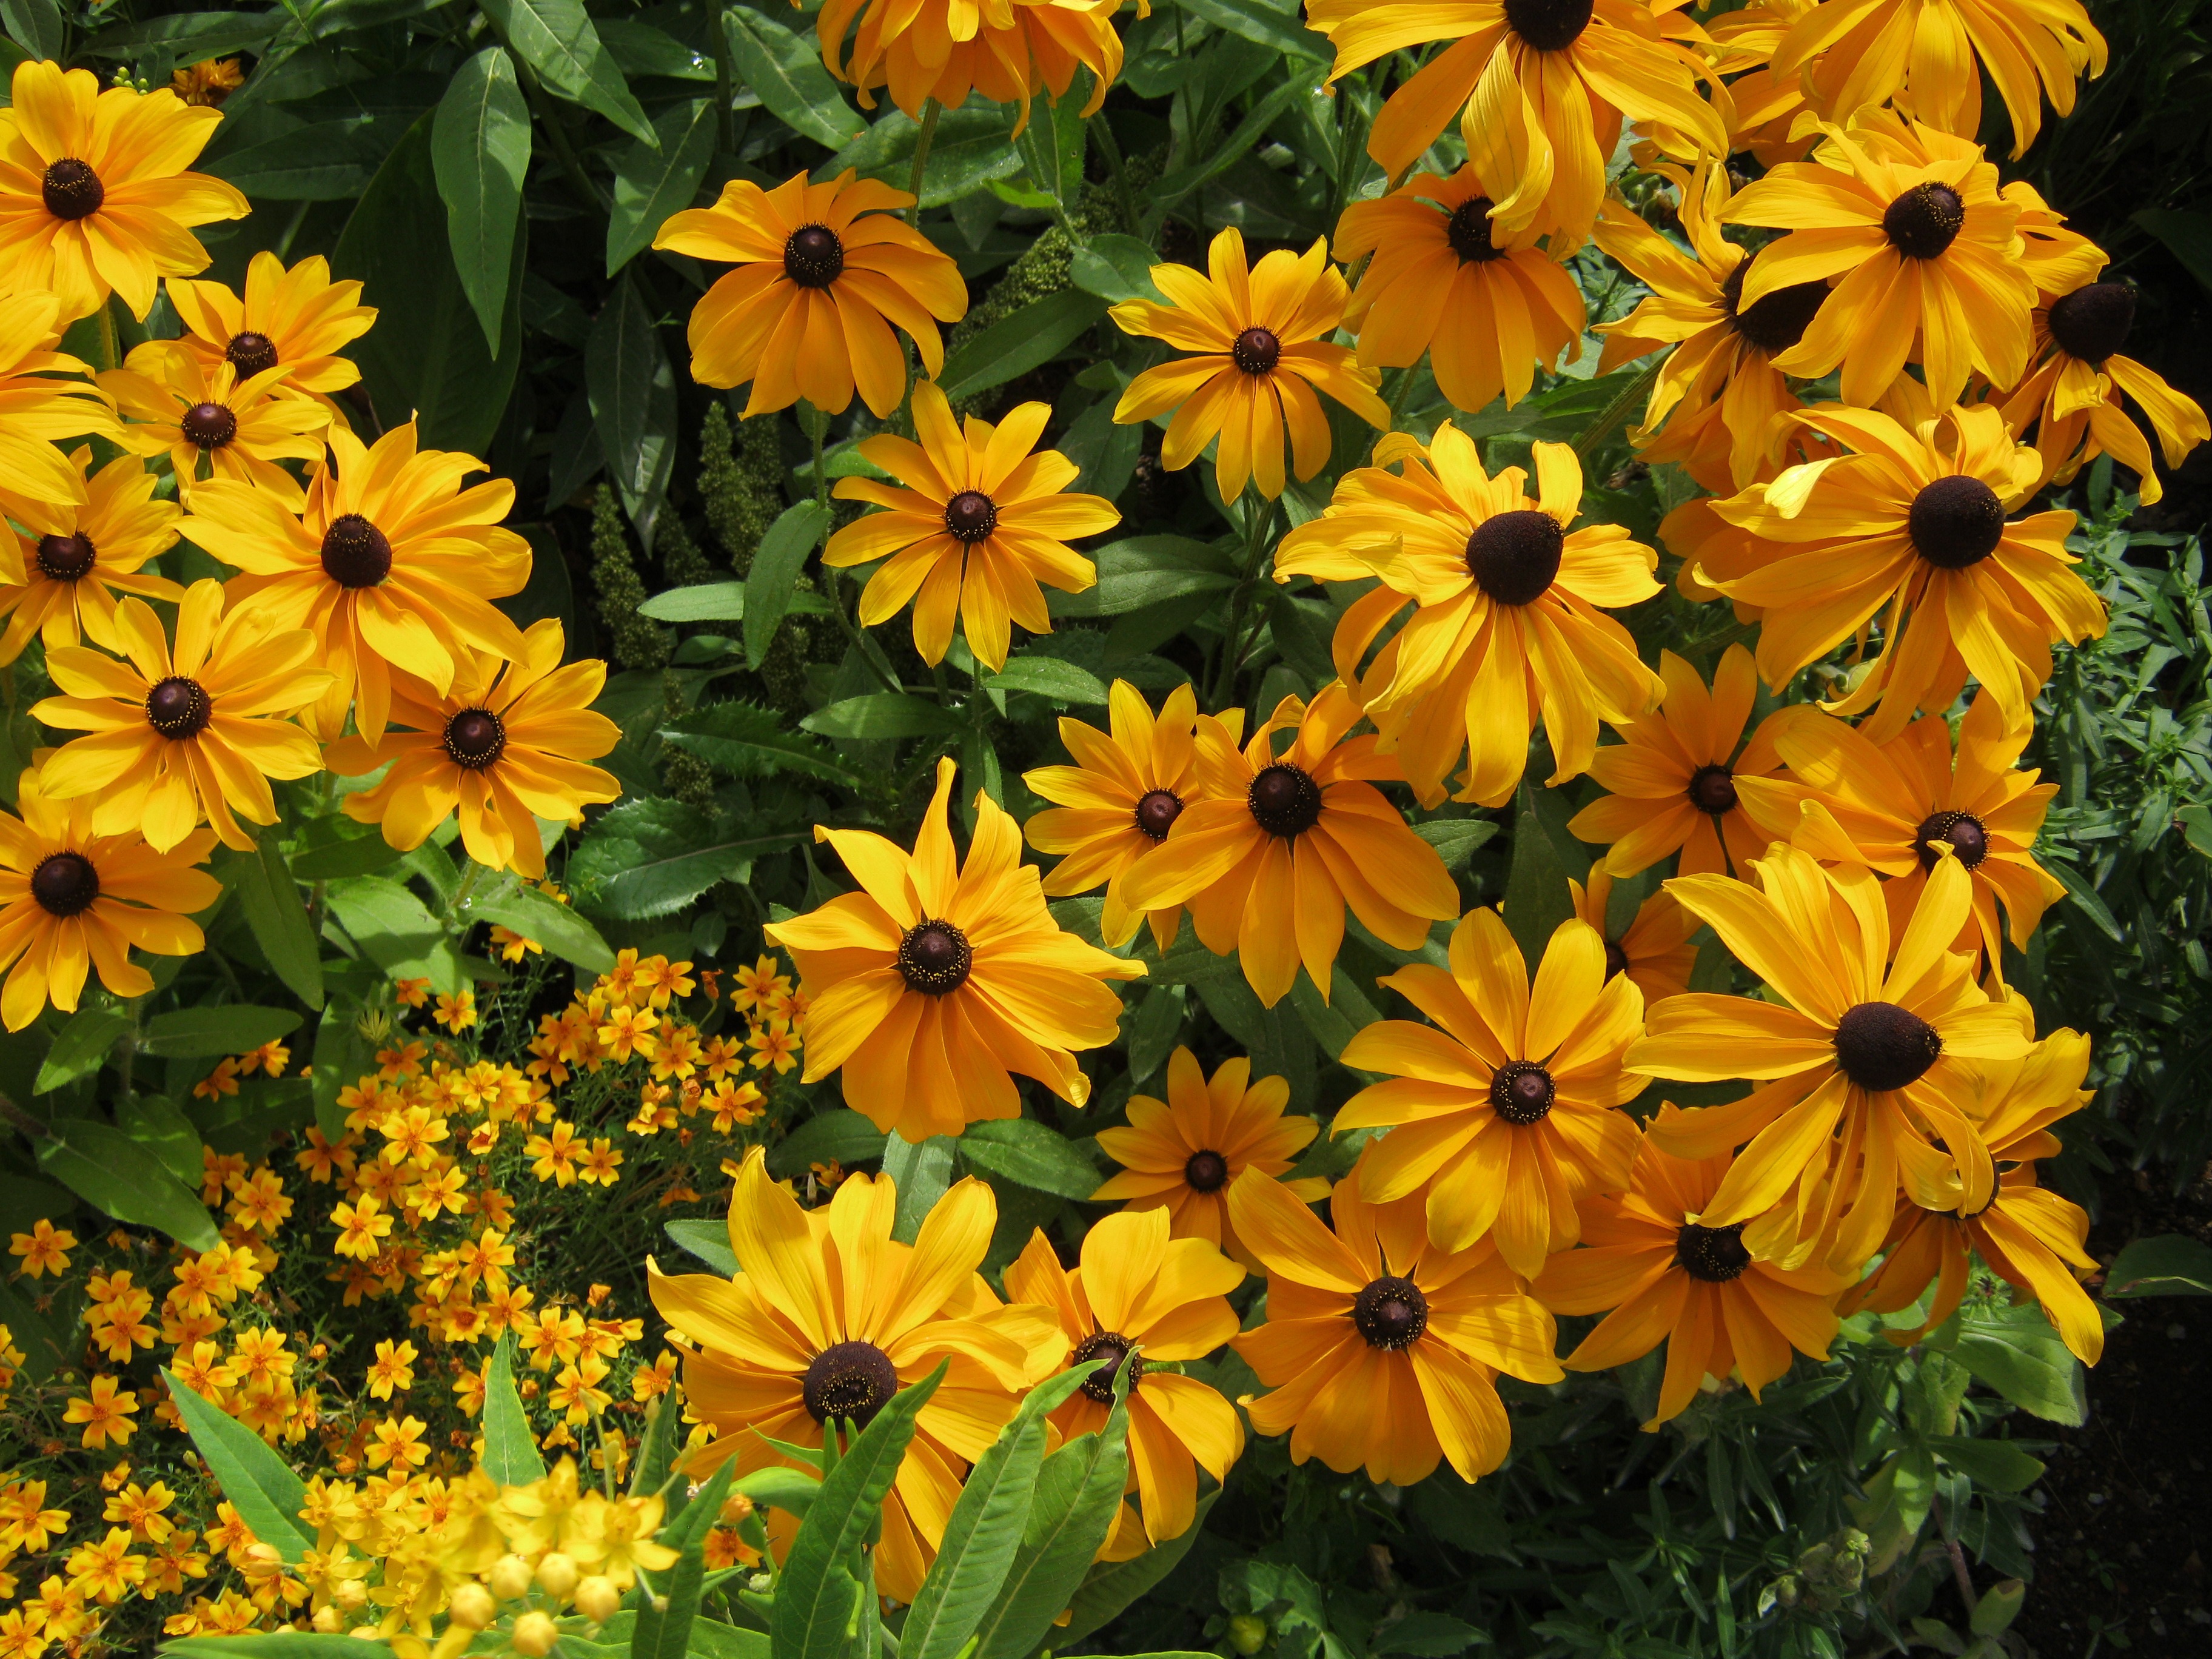
plant, meadow, flower, petal, decoration, orange, red, herb, color, autumn, botany, colorful, yellow, garden, flora, wildflower, flowers, bed, decorative, bright, noble, bl tenmeer, flowering plant, daisy family, sulfur cosmos, discounts, german federal horticultural show, annual plant, land plant, marguerite daisy, garden exhibition